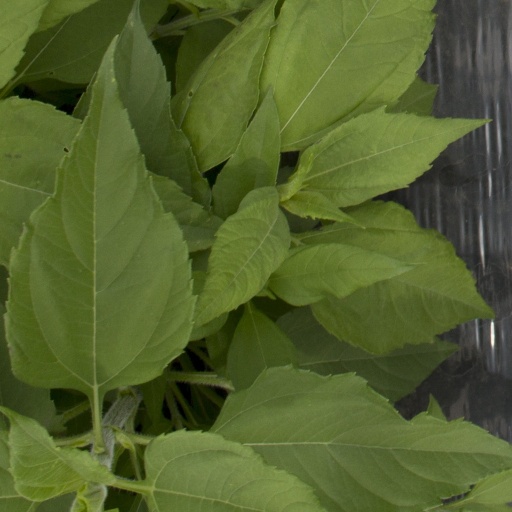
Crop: Jerusalem artichoke